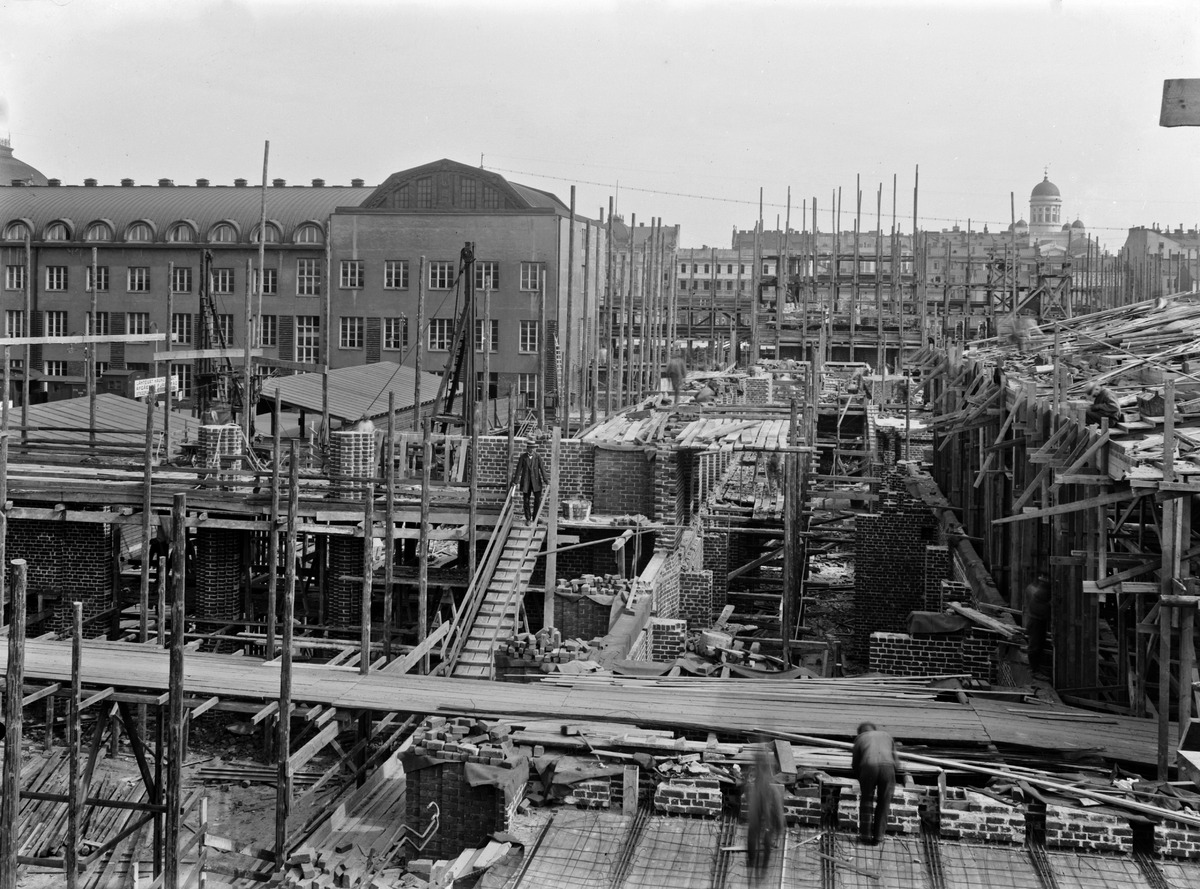
Rautatieasema rakenteilla
sisällön kuvaus: Rautatieasema rakenteilla. mustavalkoinen
Kuvaaja: Sundström, Eric, valokuvaaja
Ajankohta: kuvausaika 1910-luku
Paikka: Suomi, Uusimaa, Helsinki, Kluuvi Helsinki, Rautatientori
Aiheet: rakentaminen talonrakennus, rakennustyöntekijät